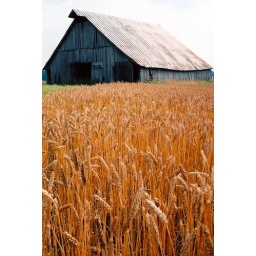
barn in a field